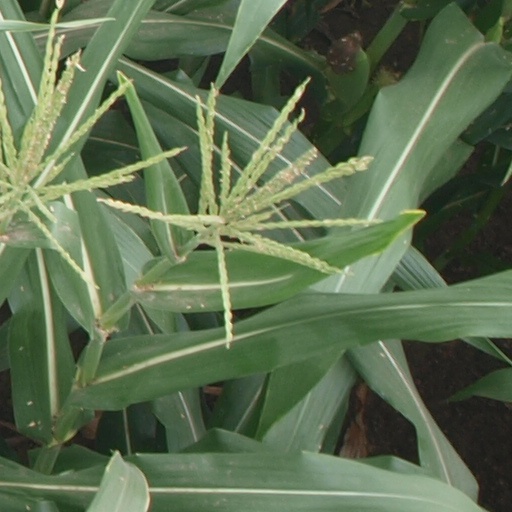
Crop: maize; corn